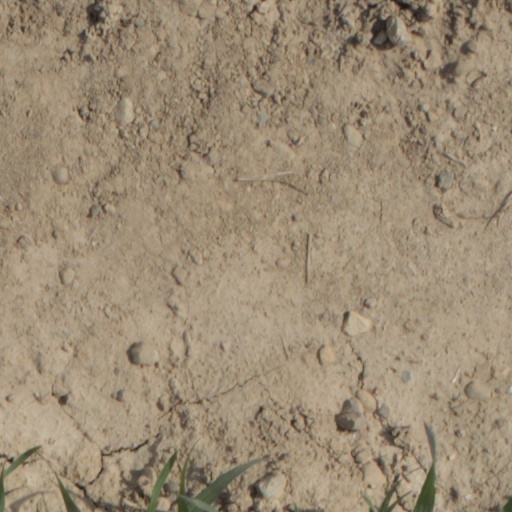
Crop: wheat